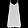
Label: Dress